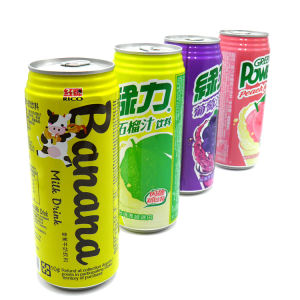
Label: metal